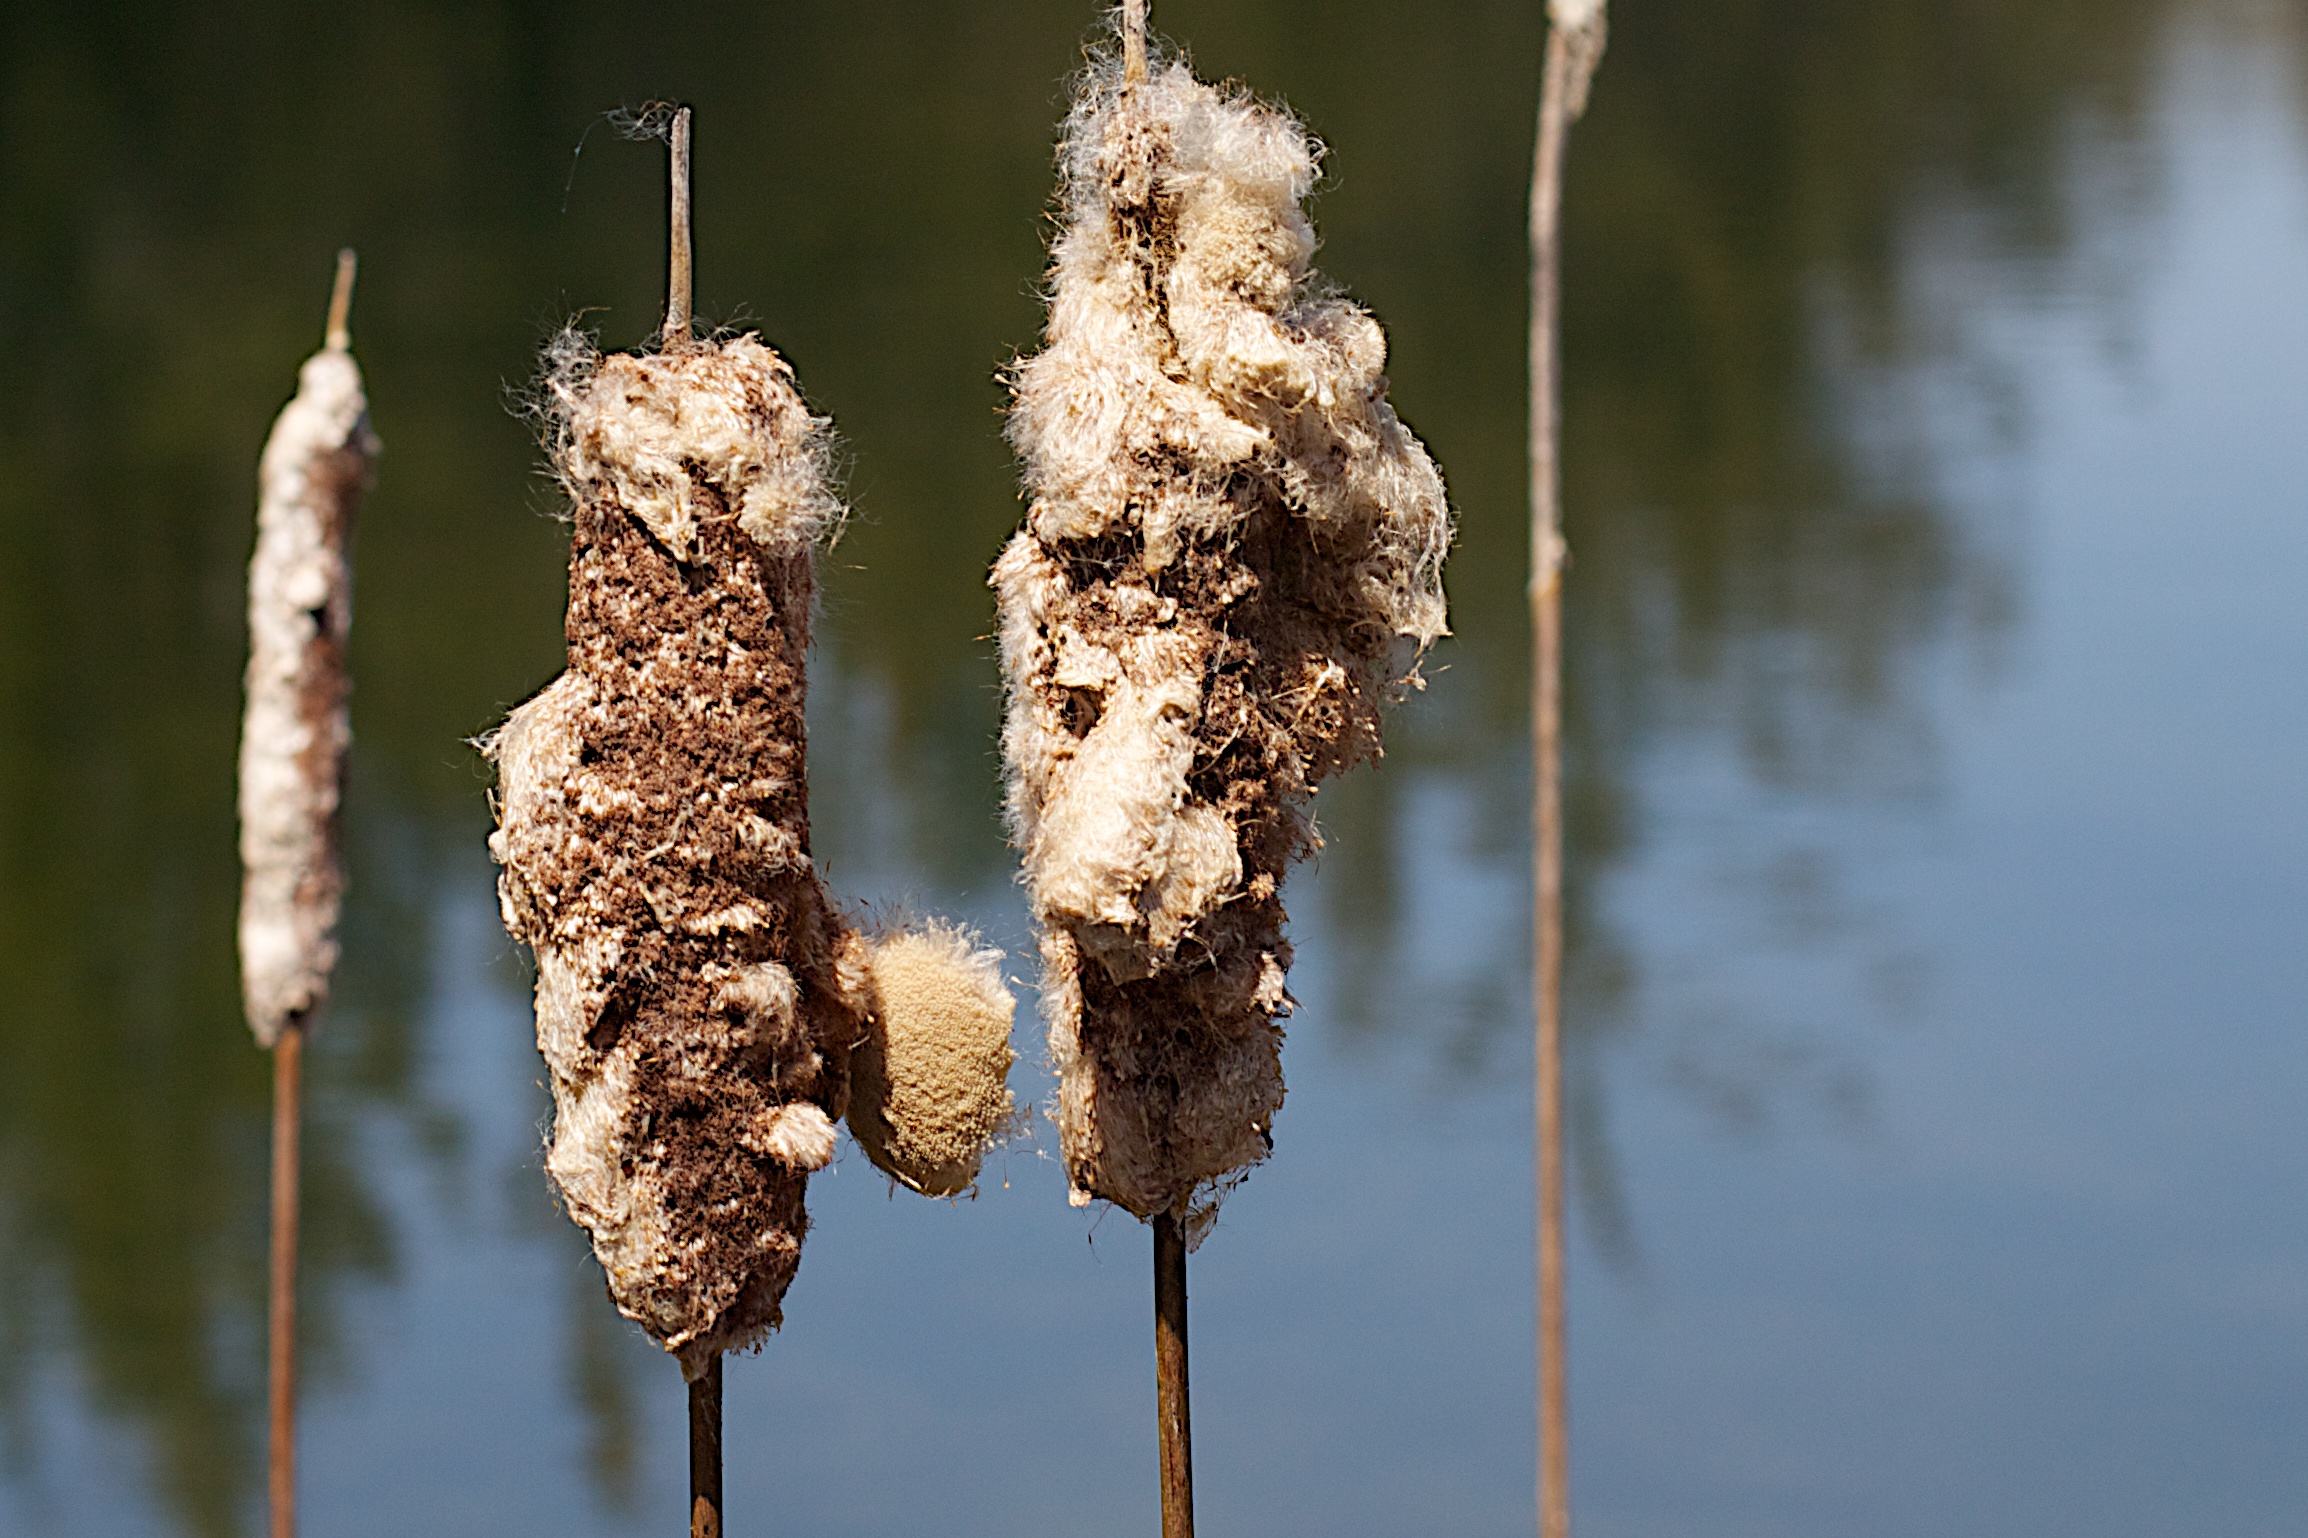
tree, nature, branch, plant, leaf, flower, food, produce, soil, close up, macro photography, grass family, plant stem